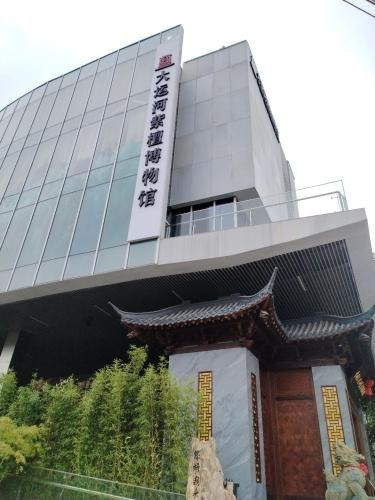
地标名称：大运河紫檀博物馆
所在城市：杭州市·拱墅区